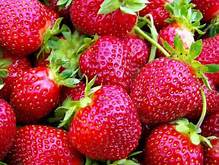
Label: Strawberry